Insiders (professional wrestling)

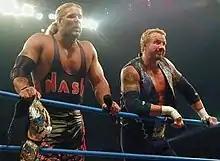
Kevin Nash (left) and Diamond Dallas Page (right)

The Insiders were a professional wrestling tag team in World Championship Wrestling (WCW) composed of Diamond Dallas Page and Kevin Nash. Together, the two wrestlers won the WCW World Tag Team Championship twice; the reigns were Nash's eighth and ninth and Page's third and fourth. Nash had previously been tag team champion six times with Scott Hall and once with Sting while Page's two other reigns were as part of the Jersey Triad with Kanyon and Bam Bam Bigelow.